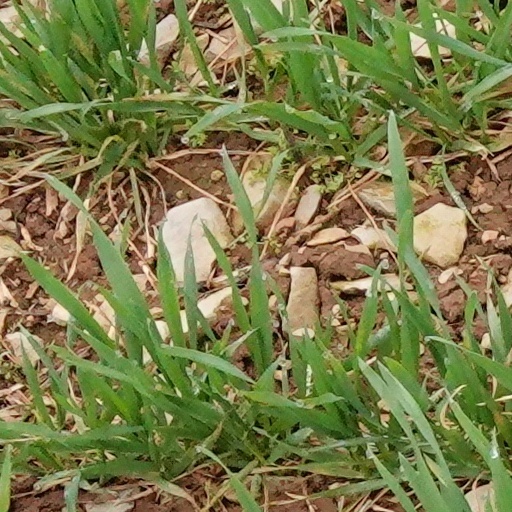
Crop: wheat